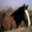
Label: horse